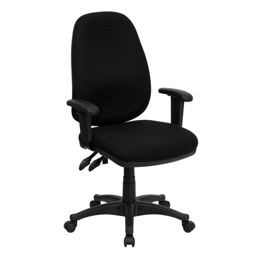
this office chair will give you an edge on comfort with its contoured cushions and adjusting capabilities .